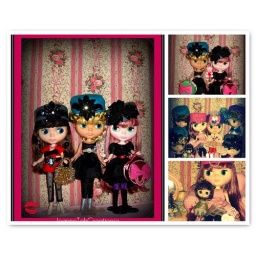
My girls in vintage hats